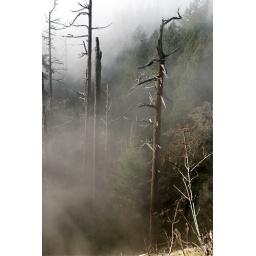
On a clear day you can see the inlet. But today, only dead trees in a London-style, cemetery-like fog.